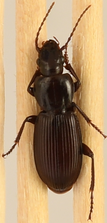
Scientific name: Pterostichus restrictus
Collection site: Rocky Mountains NEON (RMNP), plot RMNP_012